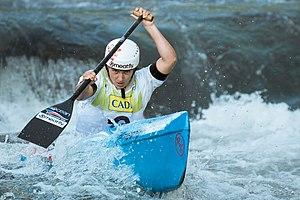
Marie Němcová durant le championnat du monde 2019 de canoë de descente à La Seu d'Urgell, Espagne.